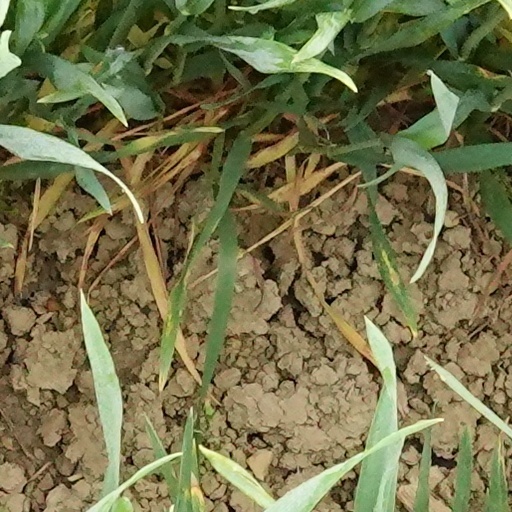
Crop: wheat